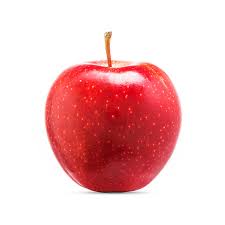
Label: Apple